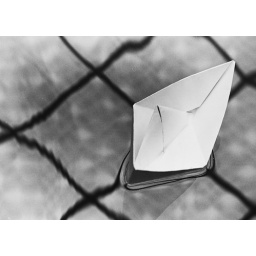
This was for the word assignment - representing 'floating'. Made a paper boat and floated it in our pool.